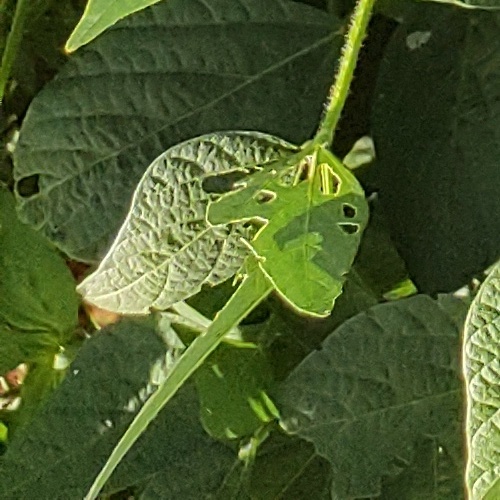
Label: Caterpillar